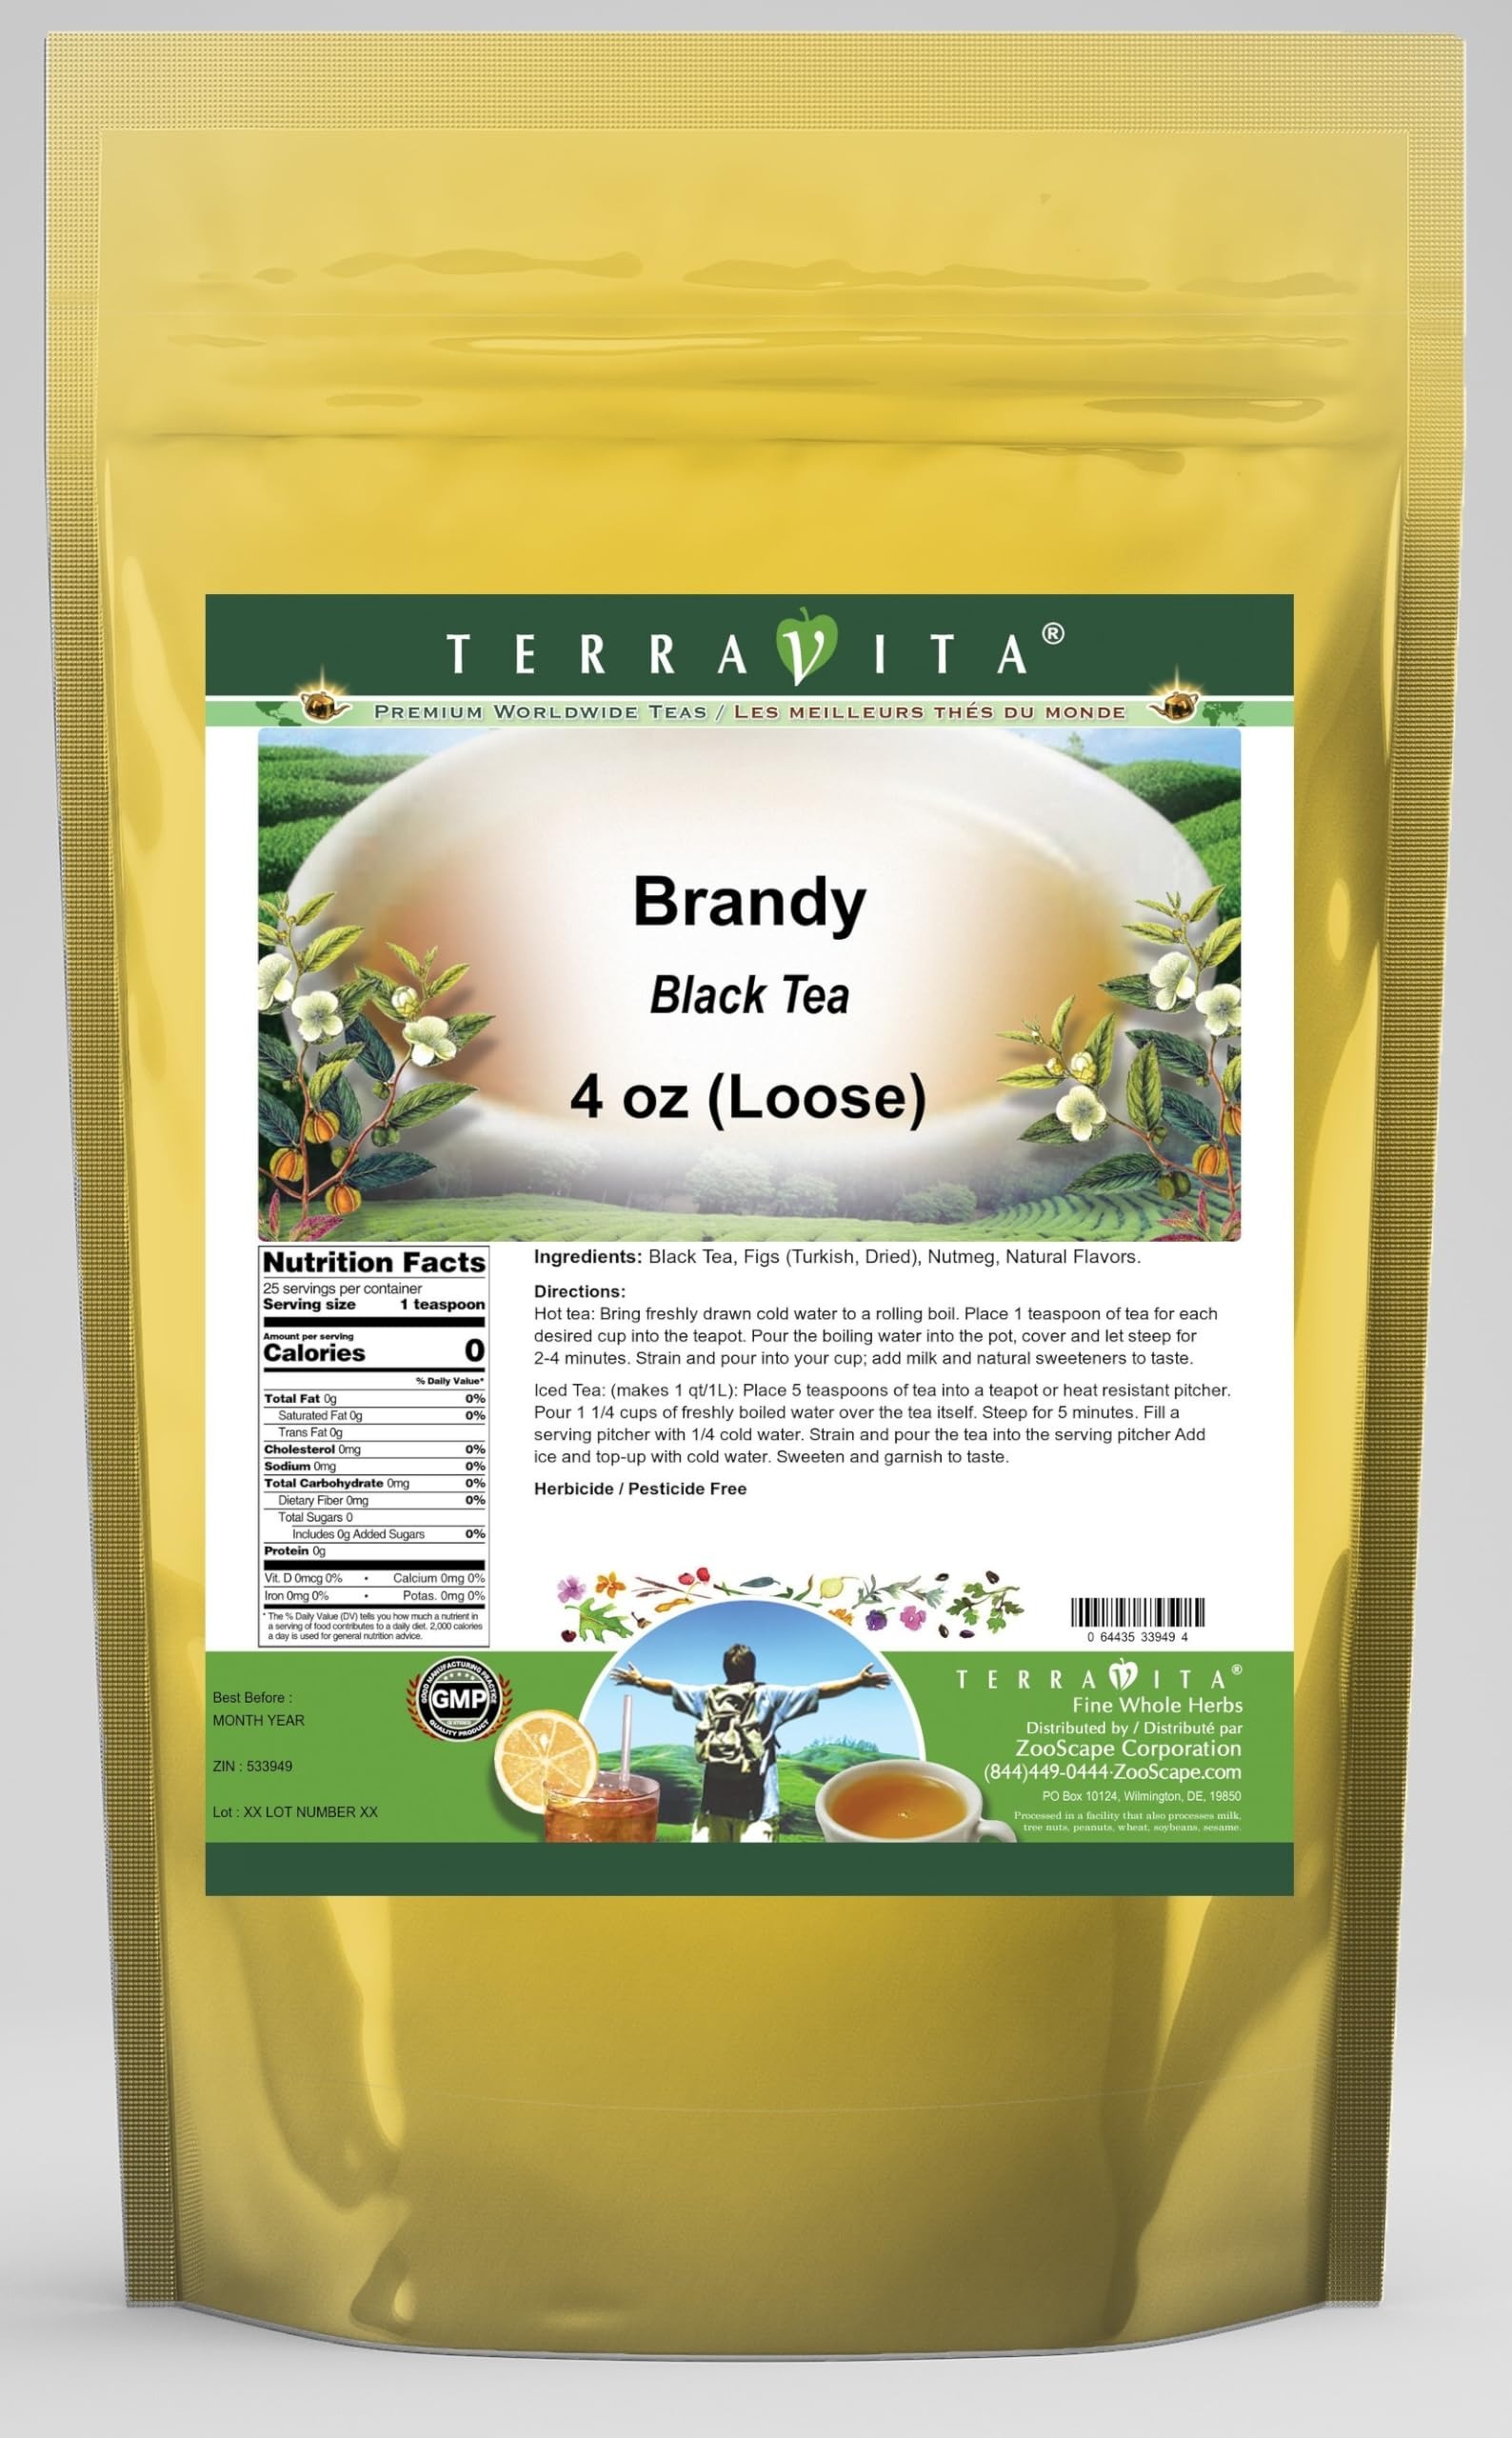
Item Name: Brandy Black Tea (Loose) (4 oz, ZIN: 533949)
Bullet Point 1: Our Brandy Black Tea is a tasty flavored Black tea with Figs and Nutmeg that has a refreshing taste that will impress you! The unique Brandy taste is delicious! - Ingredients: Black tea, Figs, Nutmeg and Natural Brandy Flavor.
Bullet Point 2: No fillers.
Bullet Point 3: Manufacturer: TerraVita
Bullet Point 4: Size: 4 oz
Bullet Point 5: Loose Leaf Black Tea - Packed in a convenient upright pouch!
Product Description: Our Brandy Black Tea is a tasty flavored Black tea with Figs and Nutmeg that has a refreshing taste that will impress you! The unique Brandy taste is delicious! - Ingredients: Black tea, Figs, Nutmeg and Natural Brandy Flavor. - Hot tea brewing method: Bring freshly drawn cold water to a rolling boil. Place 1 teaspoon of tea for each desired cup into the teapot. Pour the boiling water into the pot, cover and let steep for 2-4 minutes. Strain and pour into your cup; add milk and natural sweeteners to taste. - Iced tea brewing method: (to make 1 liter/quart): Place 5 teaspoons of tea into a teapot or heat resistant pitcher. Pour 1 1/4 cups of freshly boiled water over the tea itself. Steep for 5 minutes. Fill a serving pitcher with 1/4 cold water. Strain and pour the tea into the serving pitcher Add ice and top-up with cold water. Sweeten and garnish to taste. - TerraVita is an exclusive line of premium-quality, natural source products that use only the finest, purest and most potent ingredients found around the world. TerraVita is hallmarked by the highest possible standards of purity, potency, stability and freshness. All of our products are prepared with the highest elements of quality control, from raw materials through the entire manufacturing process, up to and including the moment that the bottles or bags are sealed for freshness and shipped out to you. Our highest possible standards are certified by independent laboratories and backed by our personal guarantee. - TerraVita exists to meet and ensure your family's health and wellness without the harmful effects of chemicals and health products. We strive to make all of our products affordable and reliable and are constantly searching the market to maintain our affordability and to look for new ways to serve you and
Value: 4.0
Unit: Ounce

Price: 15.32